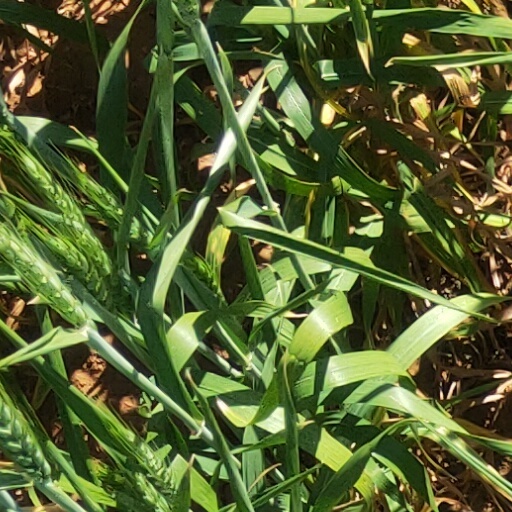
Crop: wheat